Plimptonville station

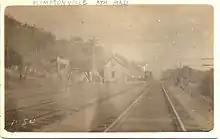
Plimptonville station on an early postcard

The Norfolk County Railroad was built through East Walpole beginning in 1846; it opened on April 23, 1849. Three stops were located in Walpole: West Walpole, , and Plimpton(s) – also spelled Plympton(s) – adjacent to the Plimpton Iron Works near East Walpole. Commuting from the station to Boston was possible beginning in 1850. After several reorganizations and mergers, the line became part of the New York and New England Railroad (NY&NE) in 1873.